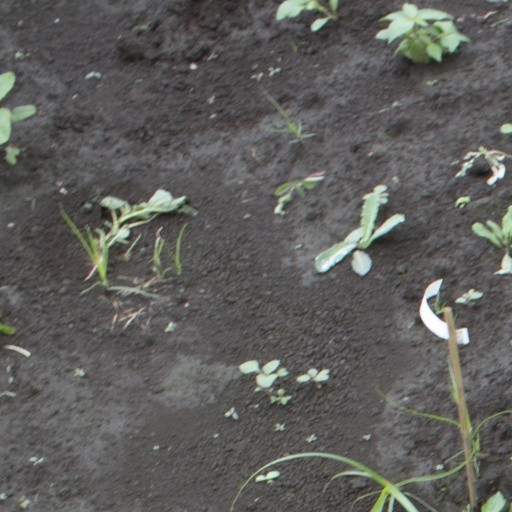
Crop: soybean